Mineola Hotel

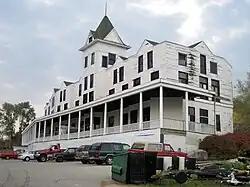

The Mineola Hotel is a historic hotel located at 91 North Cora Street in Fox Lake, Illinois. The hotel is located on the western shore of Fox Lake, one of the lakes which forms the Chain O'Lakes.